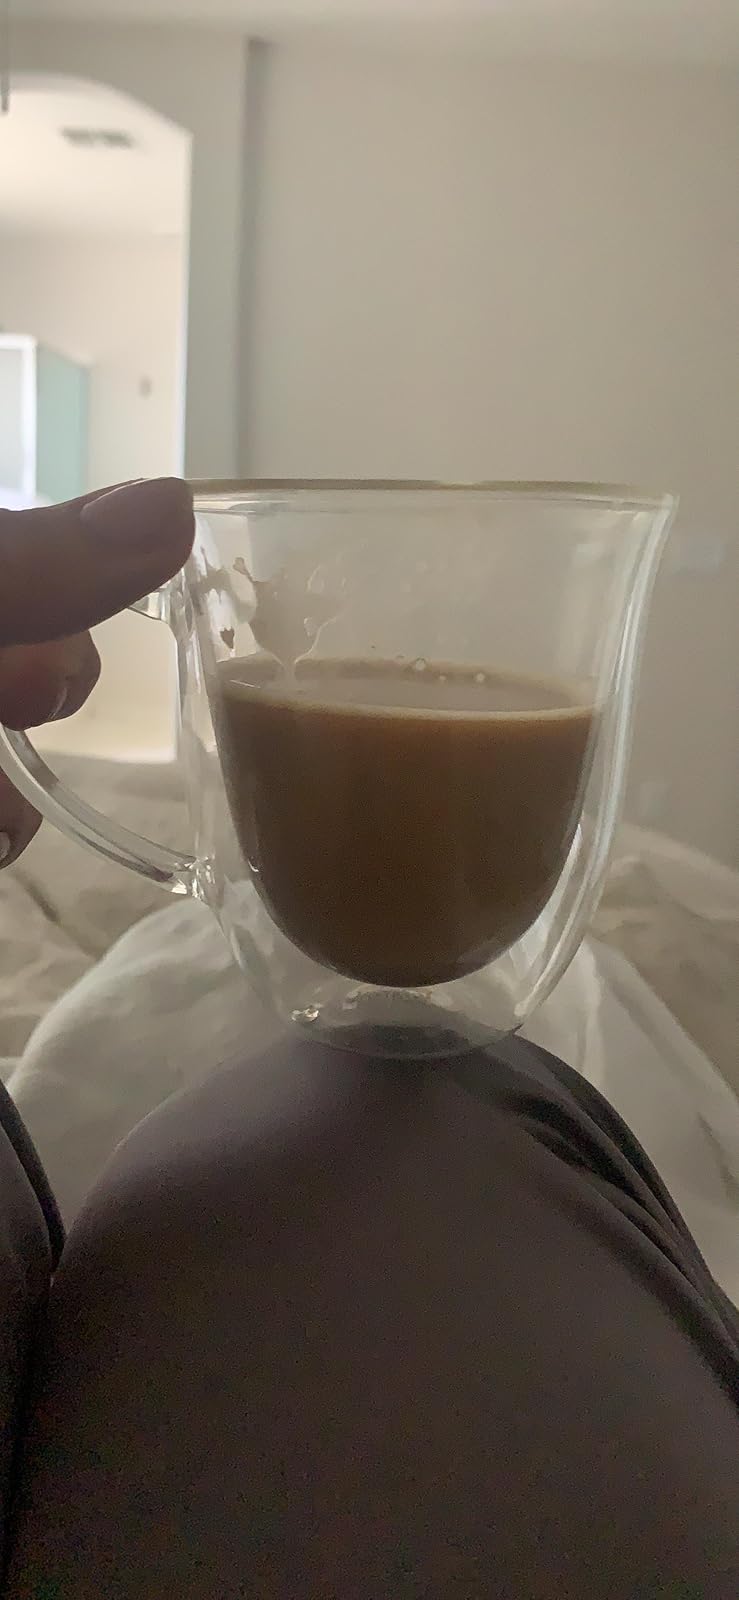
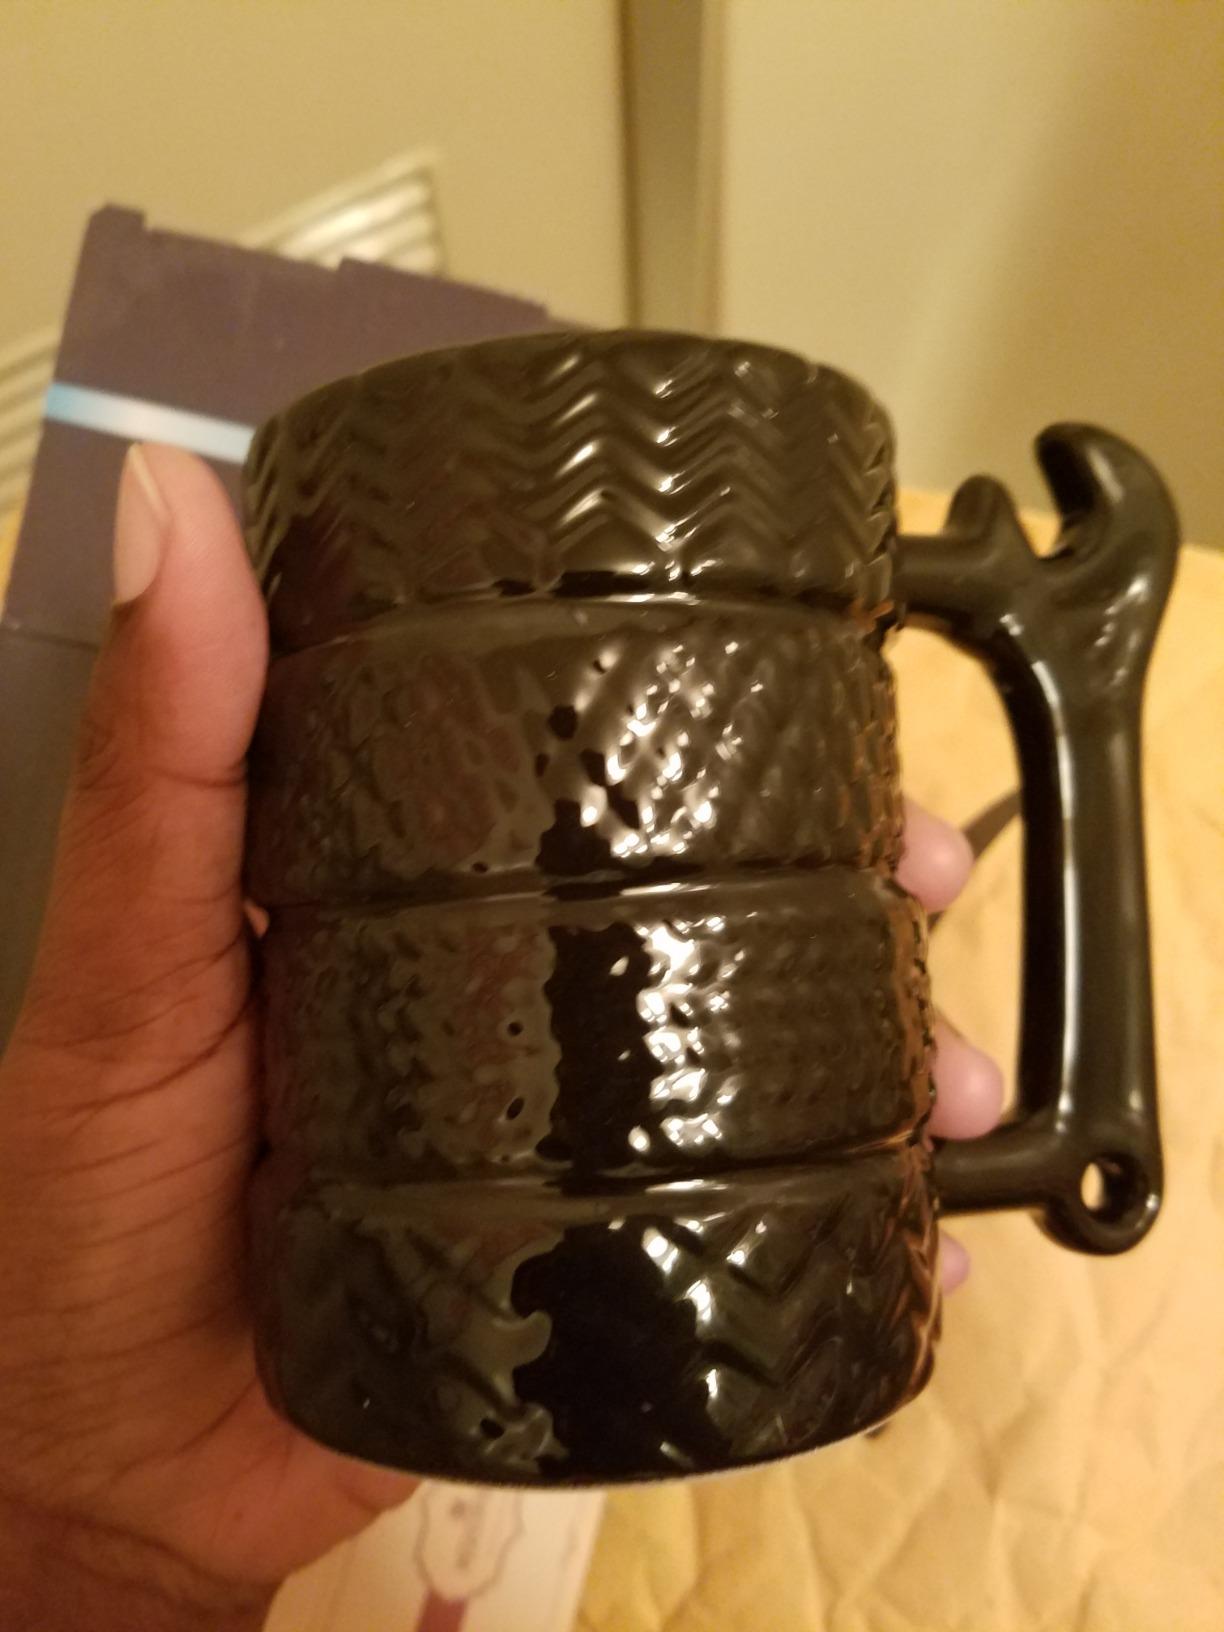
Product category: items_mug
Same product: no